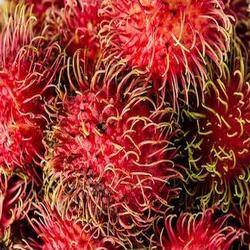
Label: Rambutan